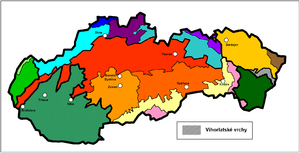
Les monts du Vihorlat sont une chaîne de montagnes de l'Est de la Slovaquie entre les régions de Košice et Prešov et l'Ouest de l'oblast de Transcarpatie en Ukraine. Son point culminant est le Vihorlat à 1 079 m d'altitude.